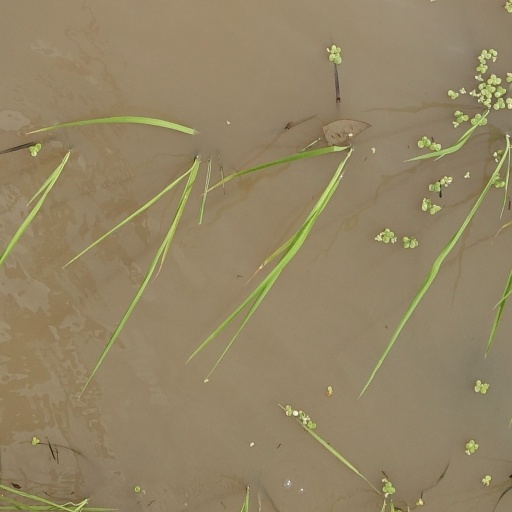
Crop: rice